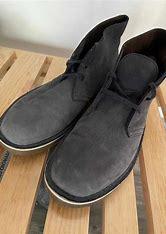
Brand: Clarks
Model: 100